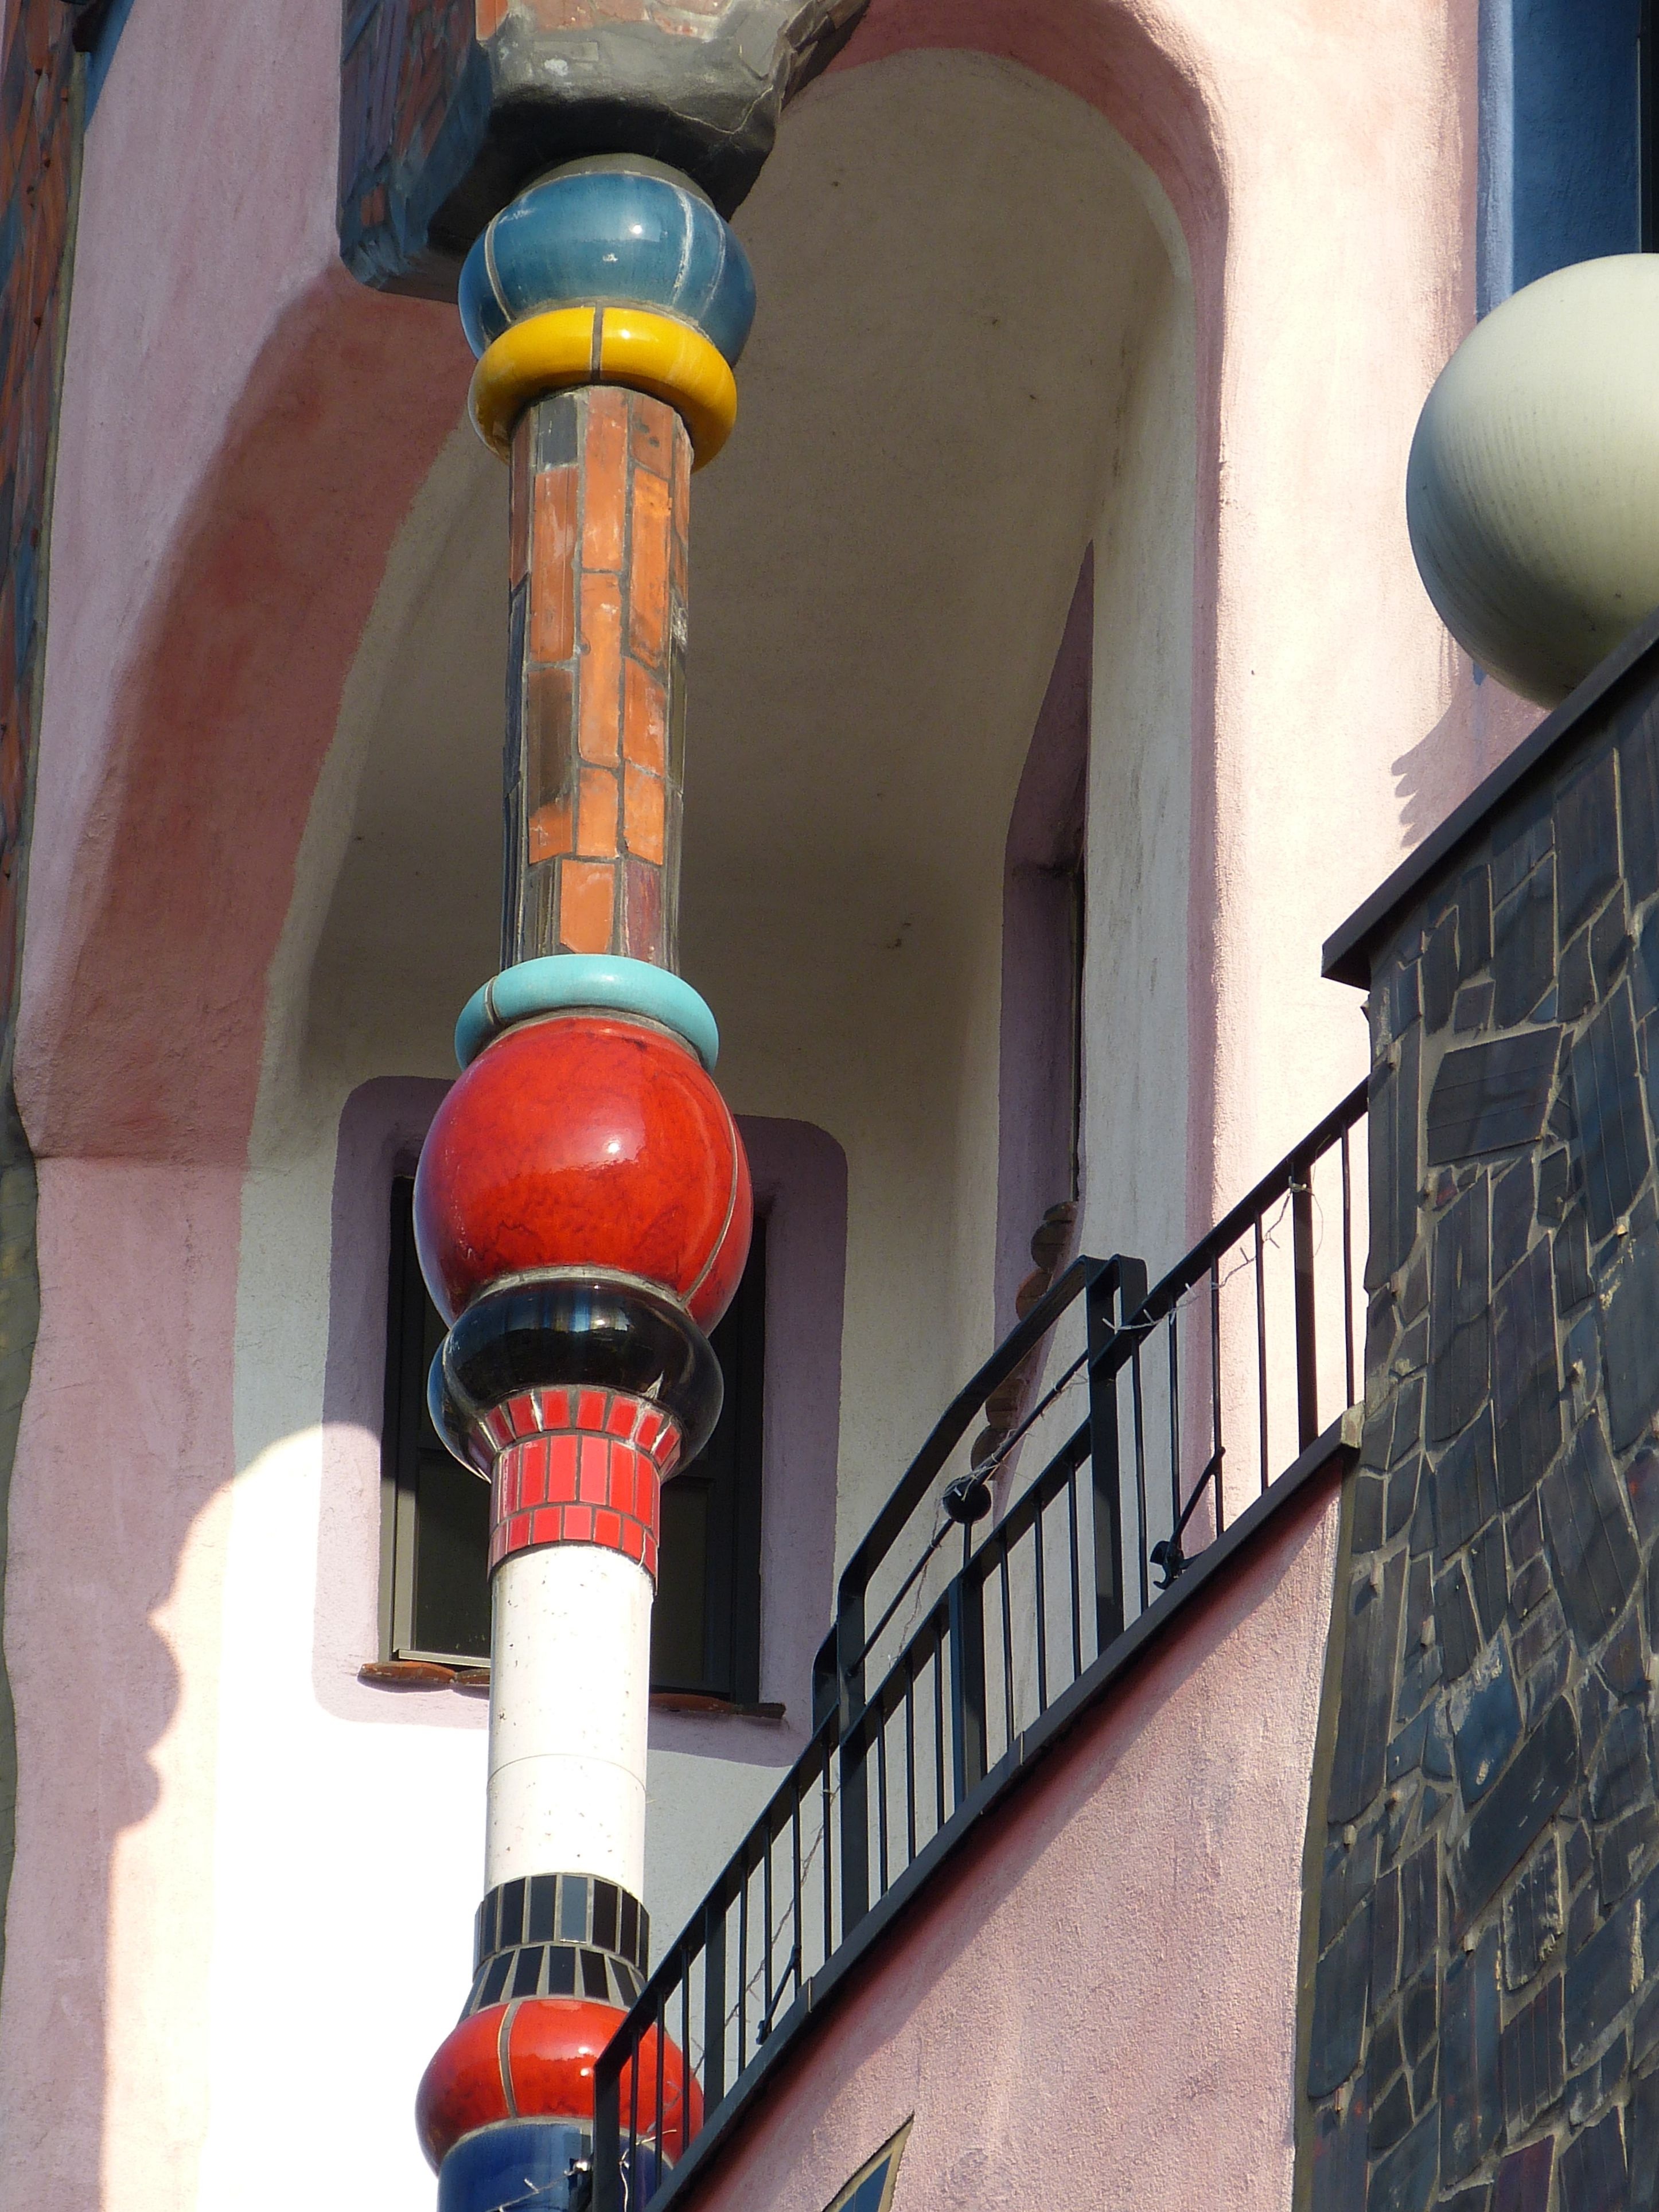
light, architecture, balcony, pillar, red, ceramic, blue, street light, colorful, lighting, traffic light, tiles, ball, light fixture, saxony anhalt, magdeburg, hundertwasser